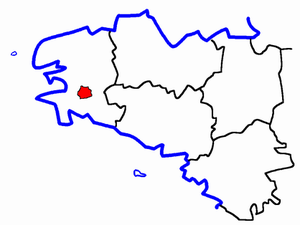
Le canton de Briec est un canton français situé dans le département du Finistère et la région Bretagne.